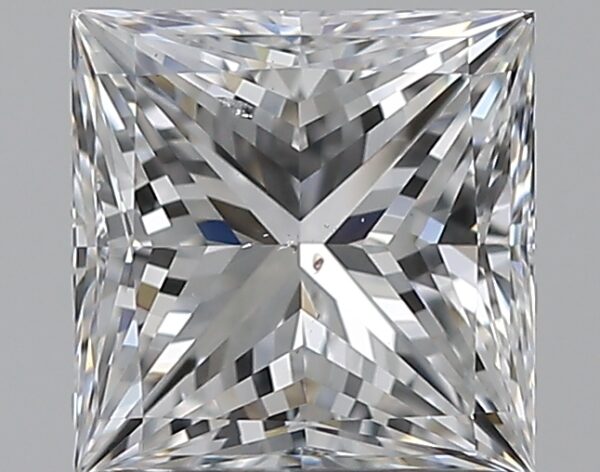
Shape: princess
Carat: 0.91
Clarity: SI1
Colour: E
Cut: EX
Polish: EX
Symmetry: VG
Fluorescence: F
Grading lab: GIA
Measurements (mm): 5.37 x 5.29 x 3.88